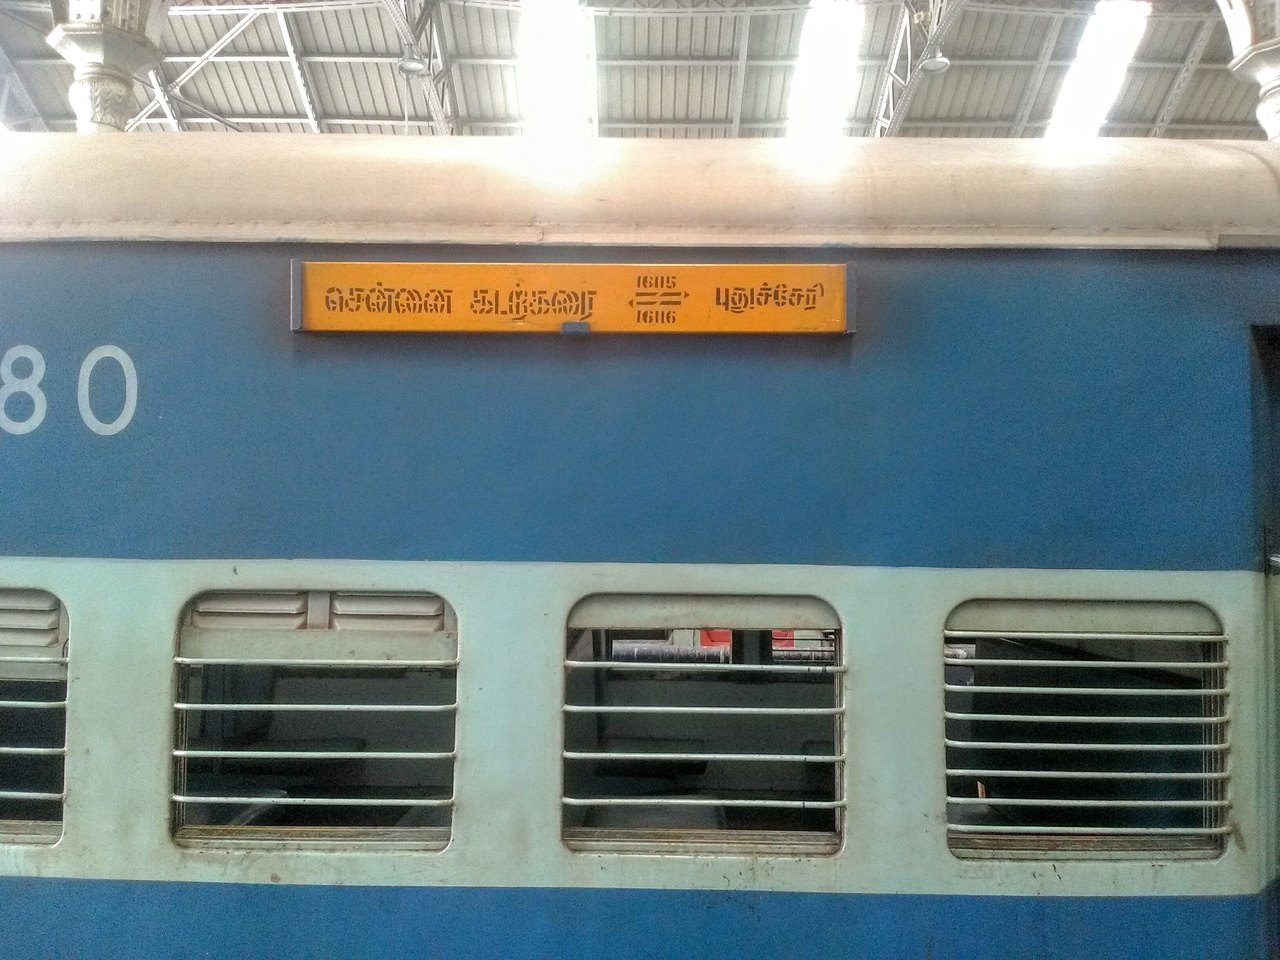
சென்னை எழும்பூர் இரயில் நிலையத்தில் எடுக்கப்பட்ட சென்னை - புதுச்சேரி விரைவு இரயில்.